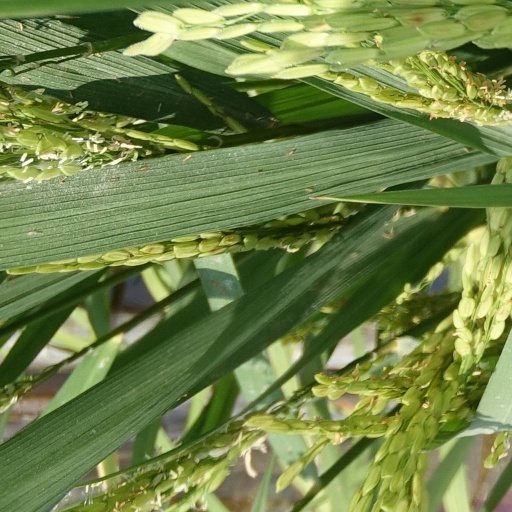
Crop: rice